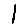
Label: 1